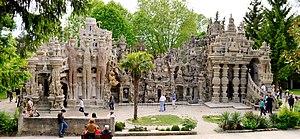
Palais idéal du facteur Cheval, côté Est. This building is en partie classé, en partie inscrit au titre des Monuments Historiques. It is indexed in the Base Mérimée, a database of architectural heritage maintained by the French Ministry of Culture,